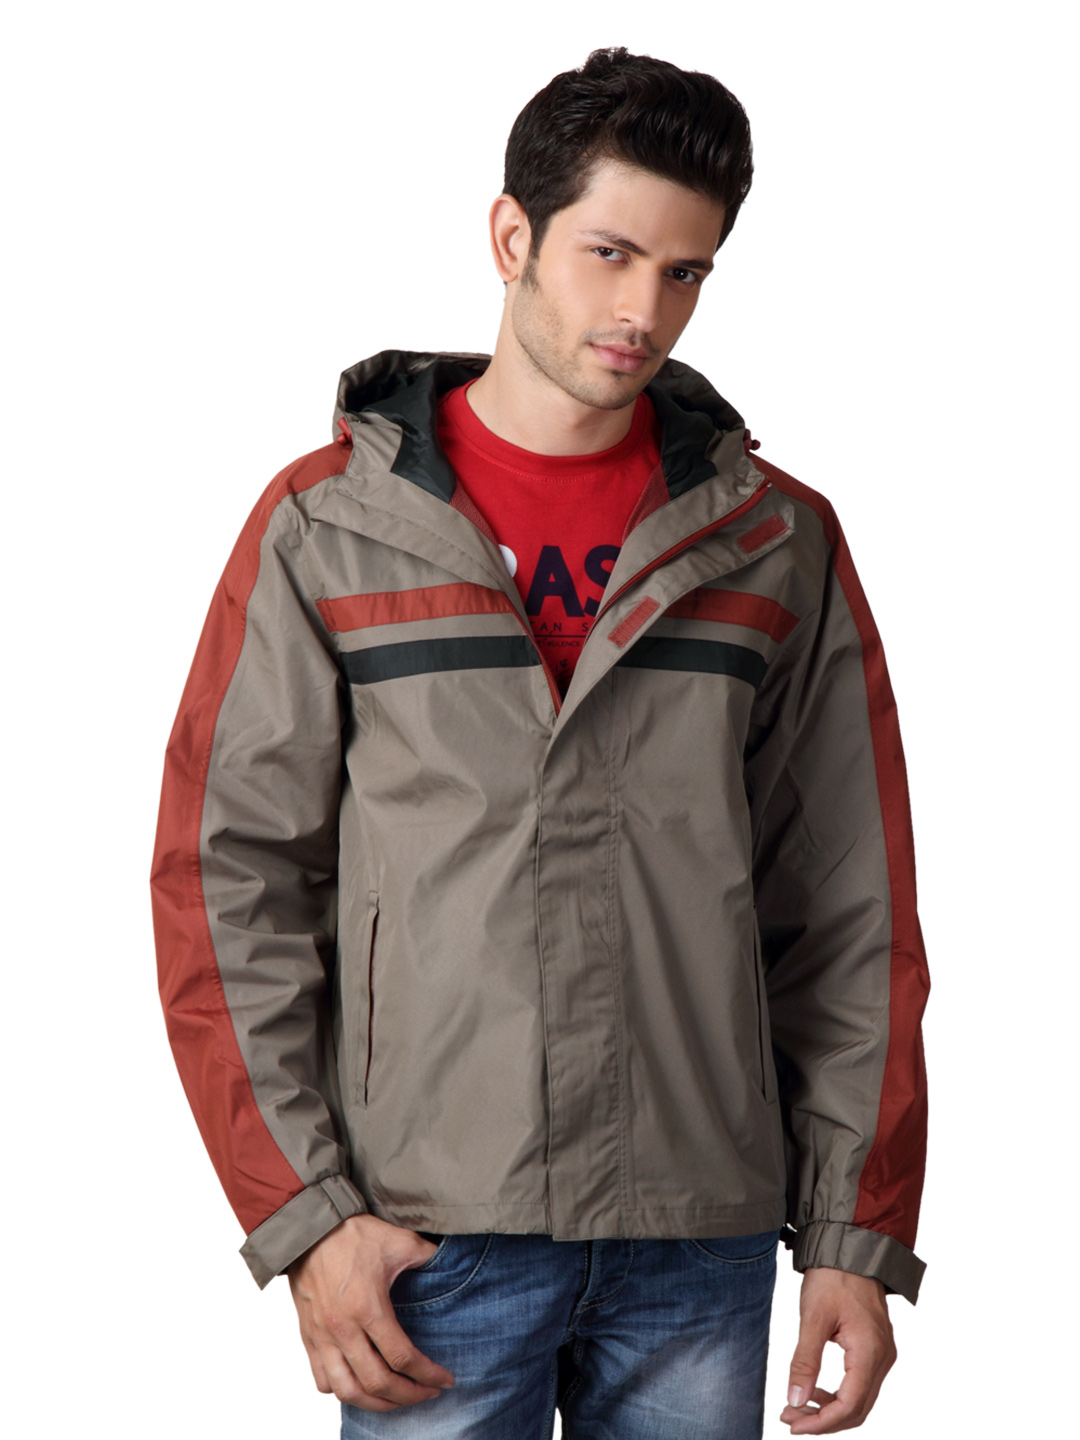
Just Natural Men Brown Rain Jacket
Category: Apparel / Topwear / Rain Jacket
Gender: Men
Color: Brown
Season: Summer 2012
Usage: Casual